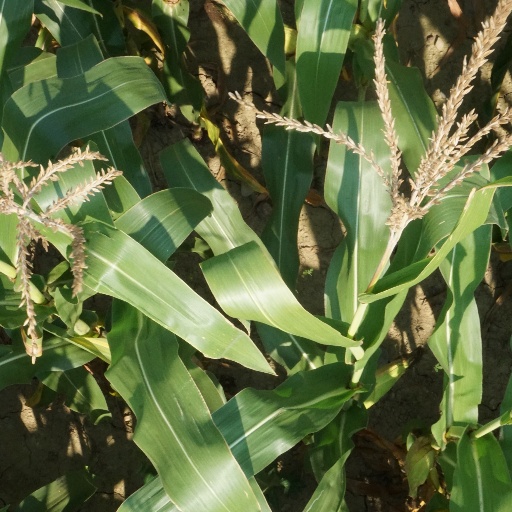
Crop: maize; corn